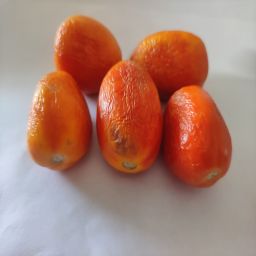
Crop: Tomato
Quality: Old